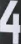
Number: 4